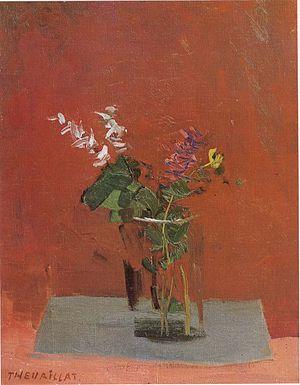
Les corydales - 1960 huile 35x27cm
Herbert Léon Marcel Theurillat est un peintre, graveur et dessinateur suisse, né le 12 mars 1896 à Saint-Imier et mort à Collonge-Bellerive, le 15 décembre 1987.